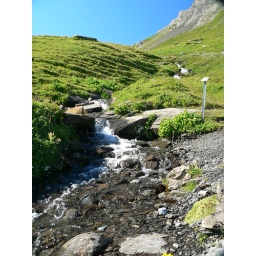
Crystal clear drinkable water can be found all over the mountains.